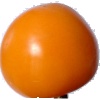
Label: yellow_tomato